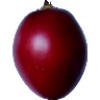
Label: Tamarillo 1